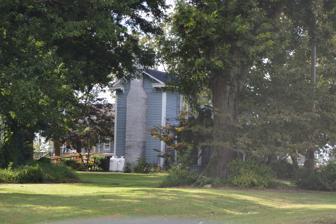
Building: John Wesley Mallard House
Country: United States of America
Year built: 1886
Historic house in North Carolina, United States United States historic place John Wesley Mallard House U.S. National Register of Historic Places Southern end Show map of North Carolina Show map of the United States Location NC 1301, 0.25 mi. S of NC 1329, Faison, North Carolina Coordinates 35°06′36″N 78°08′55″W / 35.11000°N 78.14861°W / 35.11000; -78.14861 Area 2 acres (0.81 ha) Built c. 1886 ( 1886 ) Architectural style Greek Revival, Italianate MPS Duplin County MPS NRHP reference No. 04001391 Added to NRHP December 23, 2004 John Wesley Mallard House is a historic home located near Faison , Duplin County, North Carolina . It was built about 1886, and is a two-story, three bay by two bay, Greek Revival / Italianate style frame I-house dwelling. It features a one-story, full-width front porch with a hipped roof. It was listed on the National Register of Historic Places in 2004. References